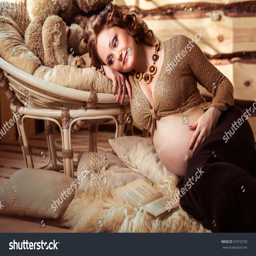
attractive pregnant woman lying on fur with a book in a wooden house .